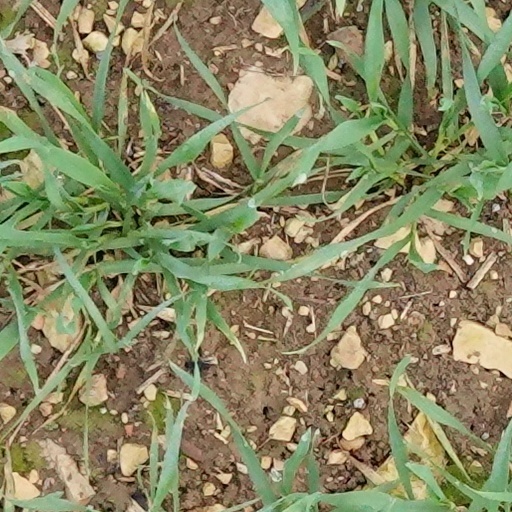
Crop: wheat